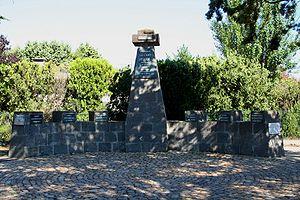
Monument commémoratif du camp d'Agde (Hérault, France), avenue Paul Balmigère, érigé en 1989 à l'occasion du cinquantenaire de la création du camp
L'histoire d'Agde s'étend sur une longue période d'environ vingt-six siècles, jalonnée notamment par les Phocéens, les Romains, les Wisigoths. Comme toutes les communes du Bas-Languedoc, elle a subi la Croisade des Albigeois et les guerres de religion.
Le camp d'Agde est un camp d'internement français créé en 1939 sur le territoire de la commune d'Agde pour recevoir, à partir du mois de février des républicains espagnols réfugiés en France, à la fin de la guerre d'Espagne.
Agde est une commune française située dans le département de l'Hérault, en région Occitanie.